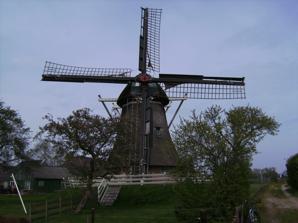
Building: Molen van Makkum
Country: Netherlands
Year built: 1906
Molen van Makkum Molen van Makkum, April 2008 Origin Mill location Makkum 40, 9411 TK, Makkum-Beilen Coordinates 52°50′47″N 6°31′53″E / 52.84639°N 6.53139°E / 52.84639; 6.53139 Operator(s) Private Year built 1906 Information Purpose Corn mill Type Smock mill Storeys Three-storey smock Base storeys One-storey base Smock sides Eight sides No. of sails Four sails Type of sails Common sails Windshaft Cast iron Winding Tailpole and winch No. of pairs of millstones One pair Size of millstones 1.40 metres (4 ft 7 in) diameter The Molen van Makkum is a smock mill at Makkum , Drenthe , the Netherlands which has been restored to working order. The mill is listed as a Rijksmonument , number 8889. History This mill replaced a post mill which blew down on 18 January 1906. It was the last post mill standing in Drenthe. The mill stood on the opposite side of the road than its replacement. The new mill was built for Lucas Reinds of Beilen . The former polder mill De Groeve was moved from Zuidlaren and re-erected at Makkum. A new pair of sails were fitted in 1944 by millwright H Wiersma of Scheemda , Groningen . In 1957, one of the sail stocks broke, and the mill ceased to work. Restoration started in 1961 and was completed in 1964. This work was done by millwrights Doornbos and Schiemda. New sails were fitted and the mill returned to working order. During the night of 12–13 November 1973, the mill was damaged in a storm. The cap and sails were blown off the mill on 13 January 1992. The sails and windshaft were damaged beyond repair. The mill was restored in 1997 by millwright Dijkstra of Sloten , Friesland . Description For an explanation of the various pieces of machinery, see Mill machinery . The Molen van Makkum is what the Dutch describe as an "achtkante grondzeiler". It is a smock mill without a stage, the sails reaching down almost to ground level. The four Common sails, which have a span of 19.00 metres (62 ft 4 in), have leading edges streamlined on the Fok system. They are carried in a cast-iron windshaft which was cast by Fabrikaat IJzergieterij Hardinxveld in 1998. The windshaft also carries the brake wheel which has 57 cogs. This drives the wallower (28 cogs) at the top of the upright shaft . At the bottom of the upright shaft , the great spur wheel , which has 70 cogs drives the 1.40 metres (4 ft 7 in) diameter French Burr millstones via a lantern pinion stone nut with 23 staves. Public access The Molen van Makkum is open to the public on Saturdays from 10:00 to 16:00. It is also open when a blue flag is flying outside the mill, and at other times by appointment. References